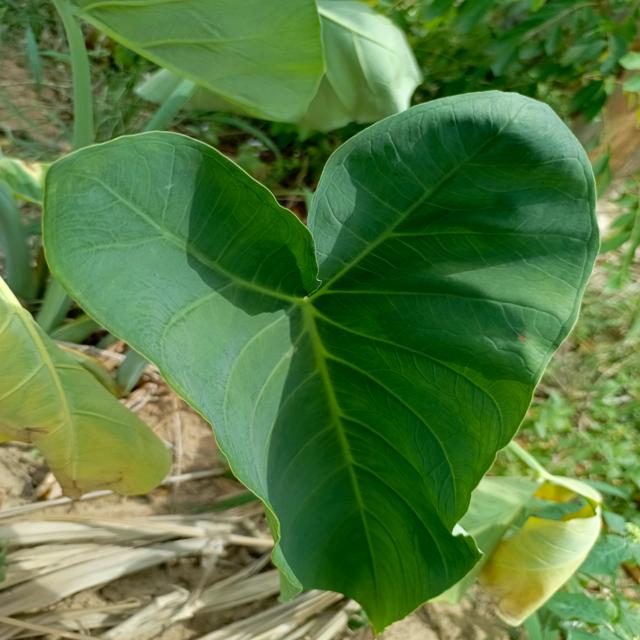
Label: Healthy